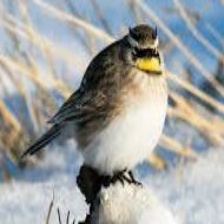
Species: HORNED LARK
Scientific name: EREMOPHILA ALPESTRIS